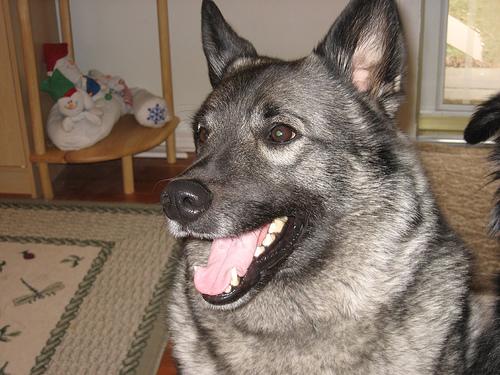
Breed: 217-n000046-Norwegian_elkhound